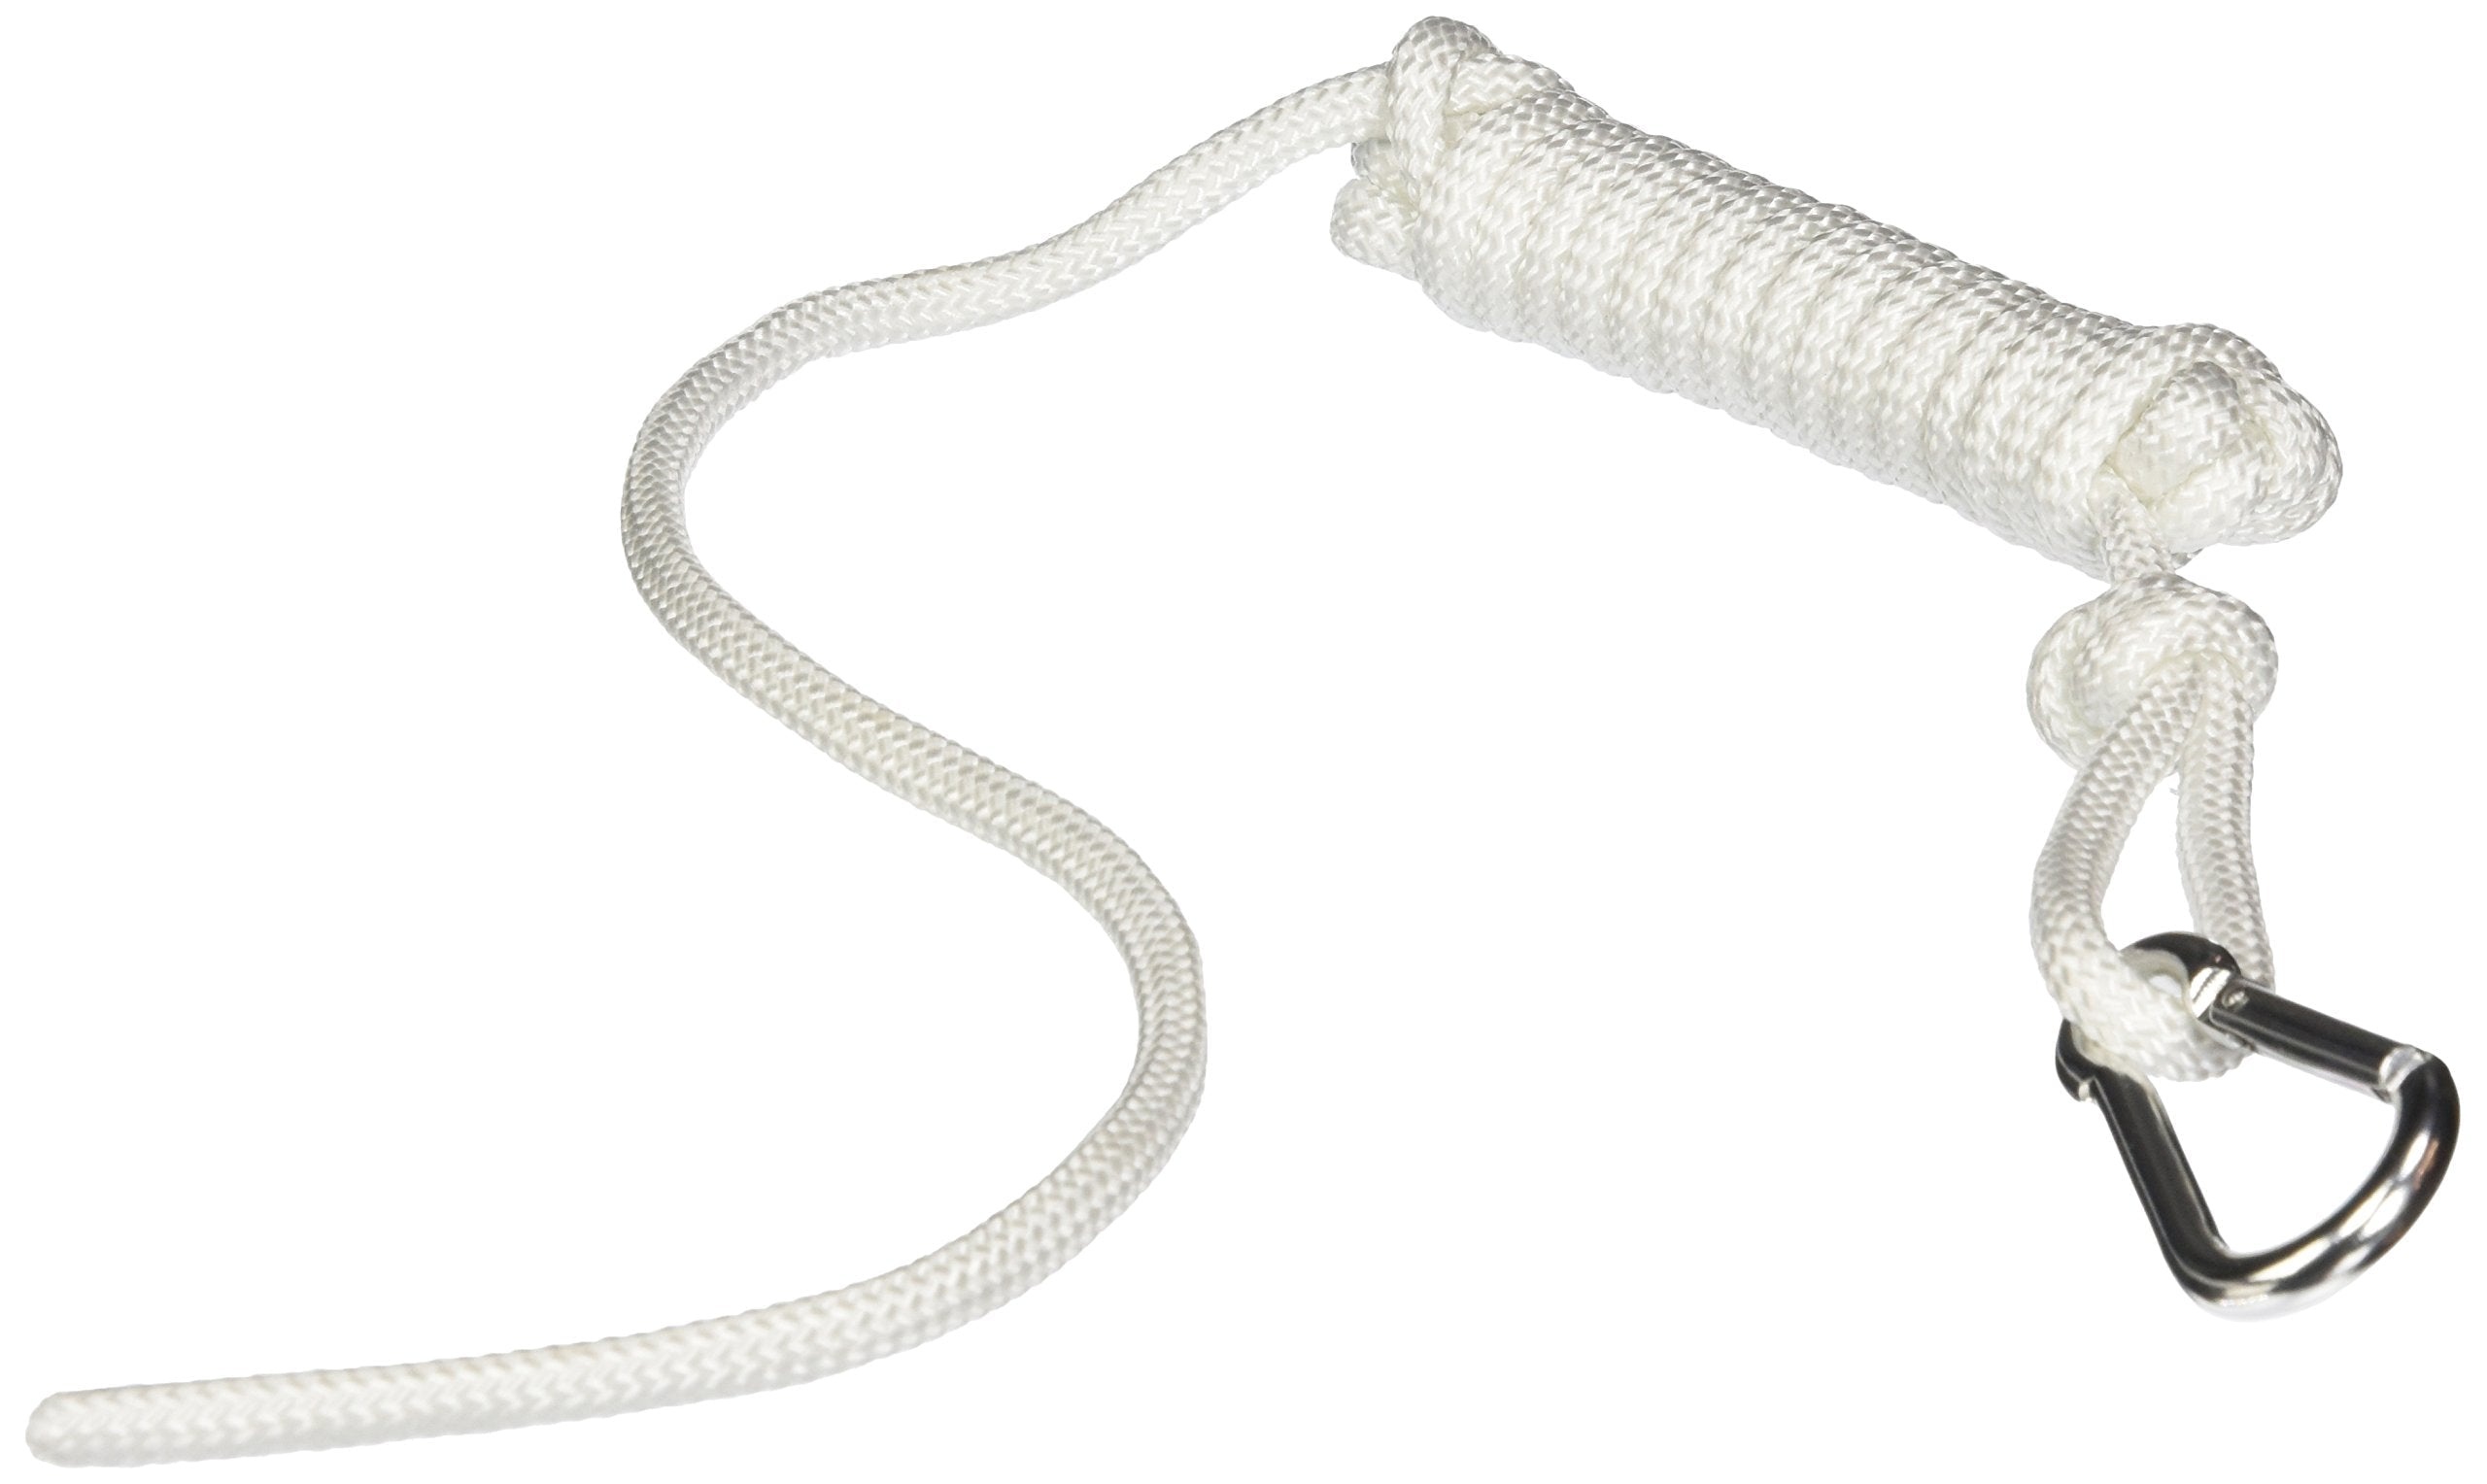
Tachikara T-Rope Tetherball Attachment Rope White, 10 feet
Tachikara T-Rope Tetherball Attachment Rope White, 10 feet Tachikara T-Rope is a tetherball attachment rope made of nylon and measures 9.84 feet. Clip attaches to all standard tetherballs and poles. Product Features Package length: 14.478 cm Package width: 12.7 cm Package height: 1.016 cm Product Type: RECREATION BALL
Brand: Tachikara
Category: Sporting Goods > Outdoor Recreation > Outdoor Games > Tetherball